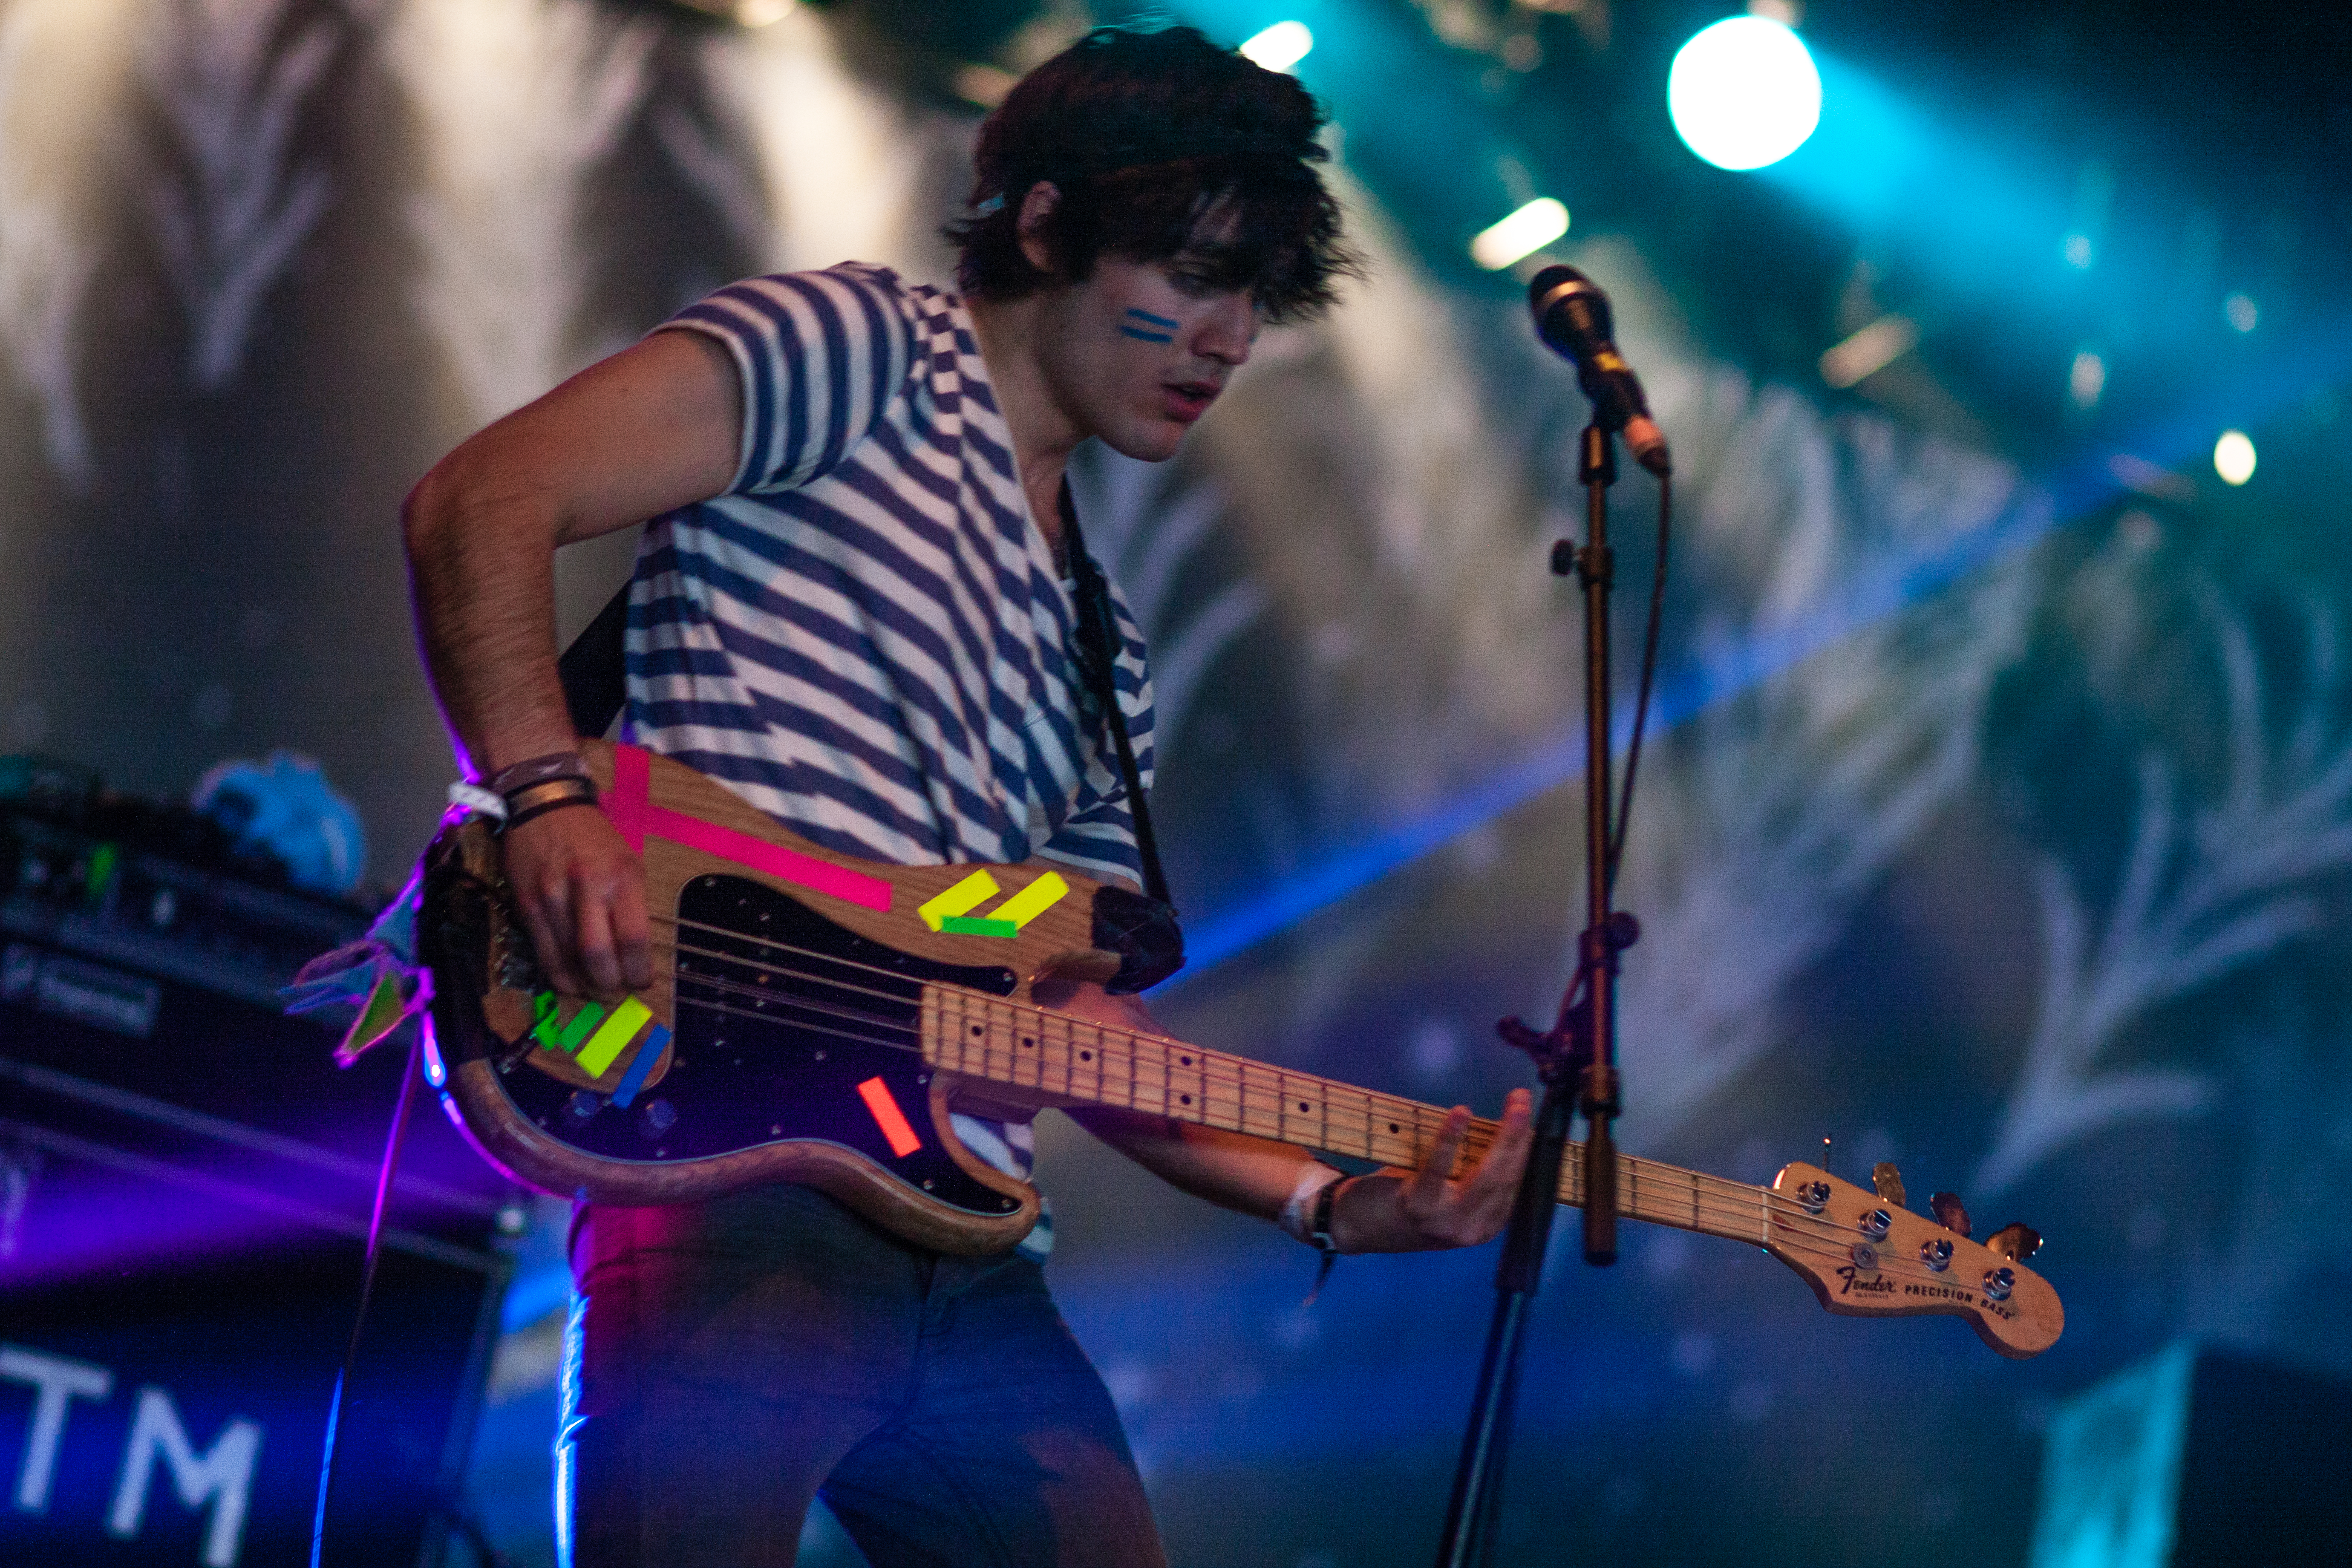
music, guitar, concert, band, live, canon, musician, performance art, festival, 40d, gig, stage, 2012, me, dour, team, teamme, performance, bassist, singing, guitarist, drummer, entertainment, performing arts, singer songwriter, rock concert, musical theatre